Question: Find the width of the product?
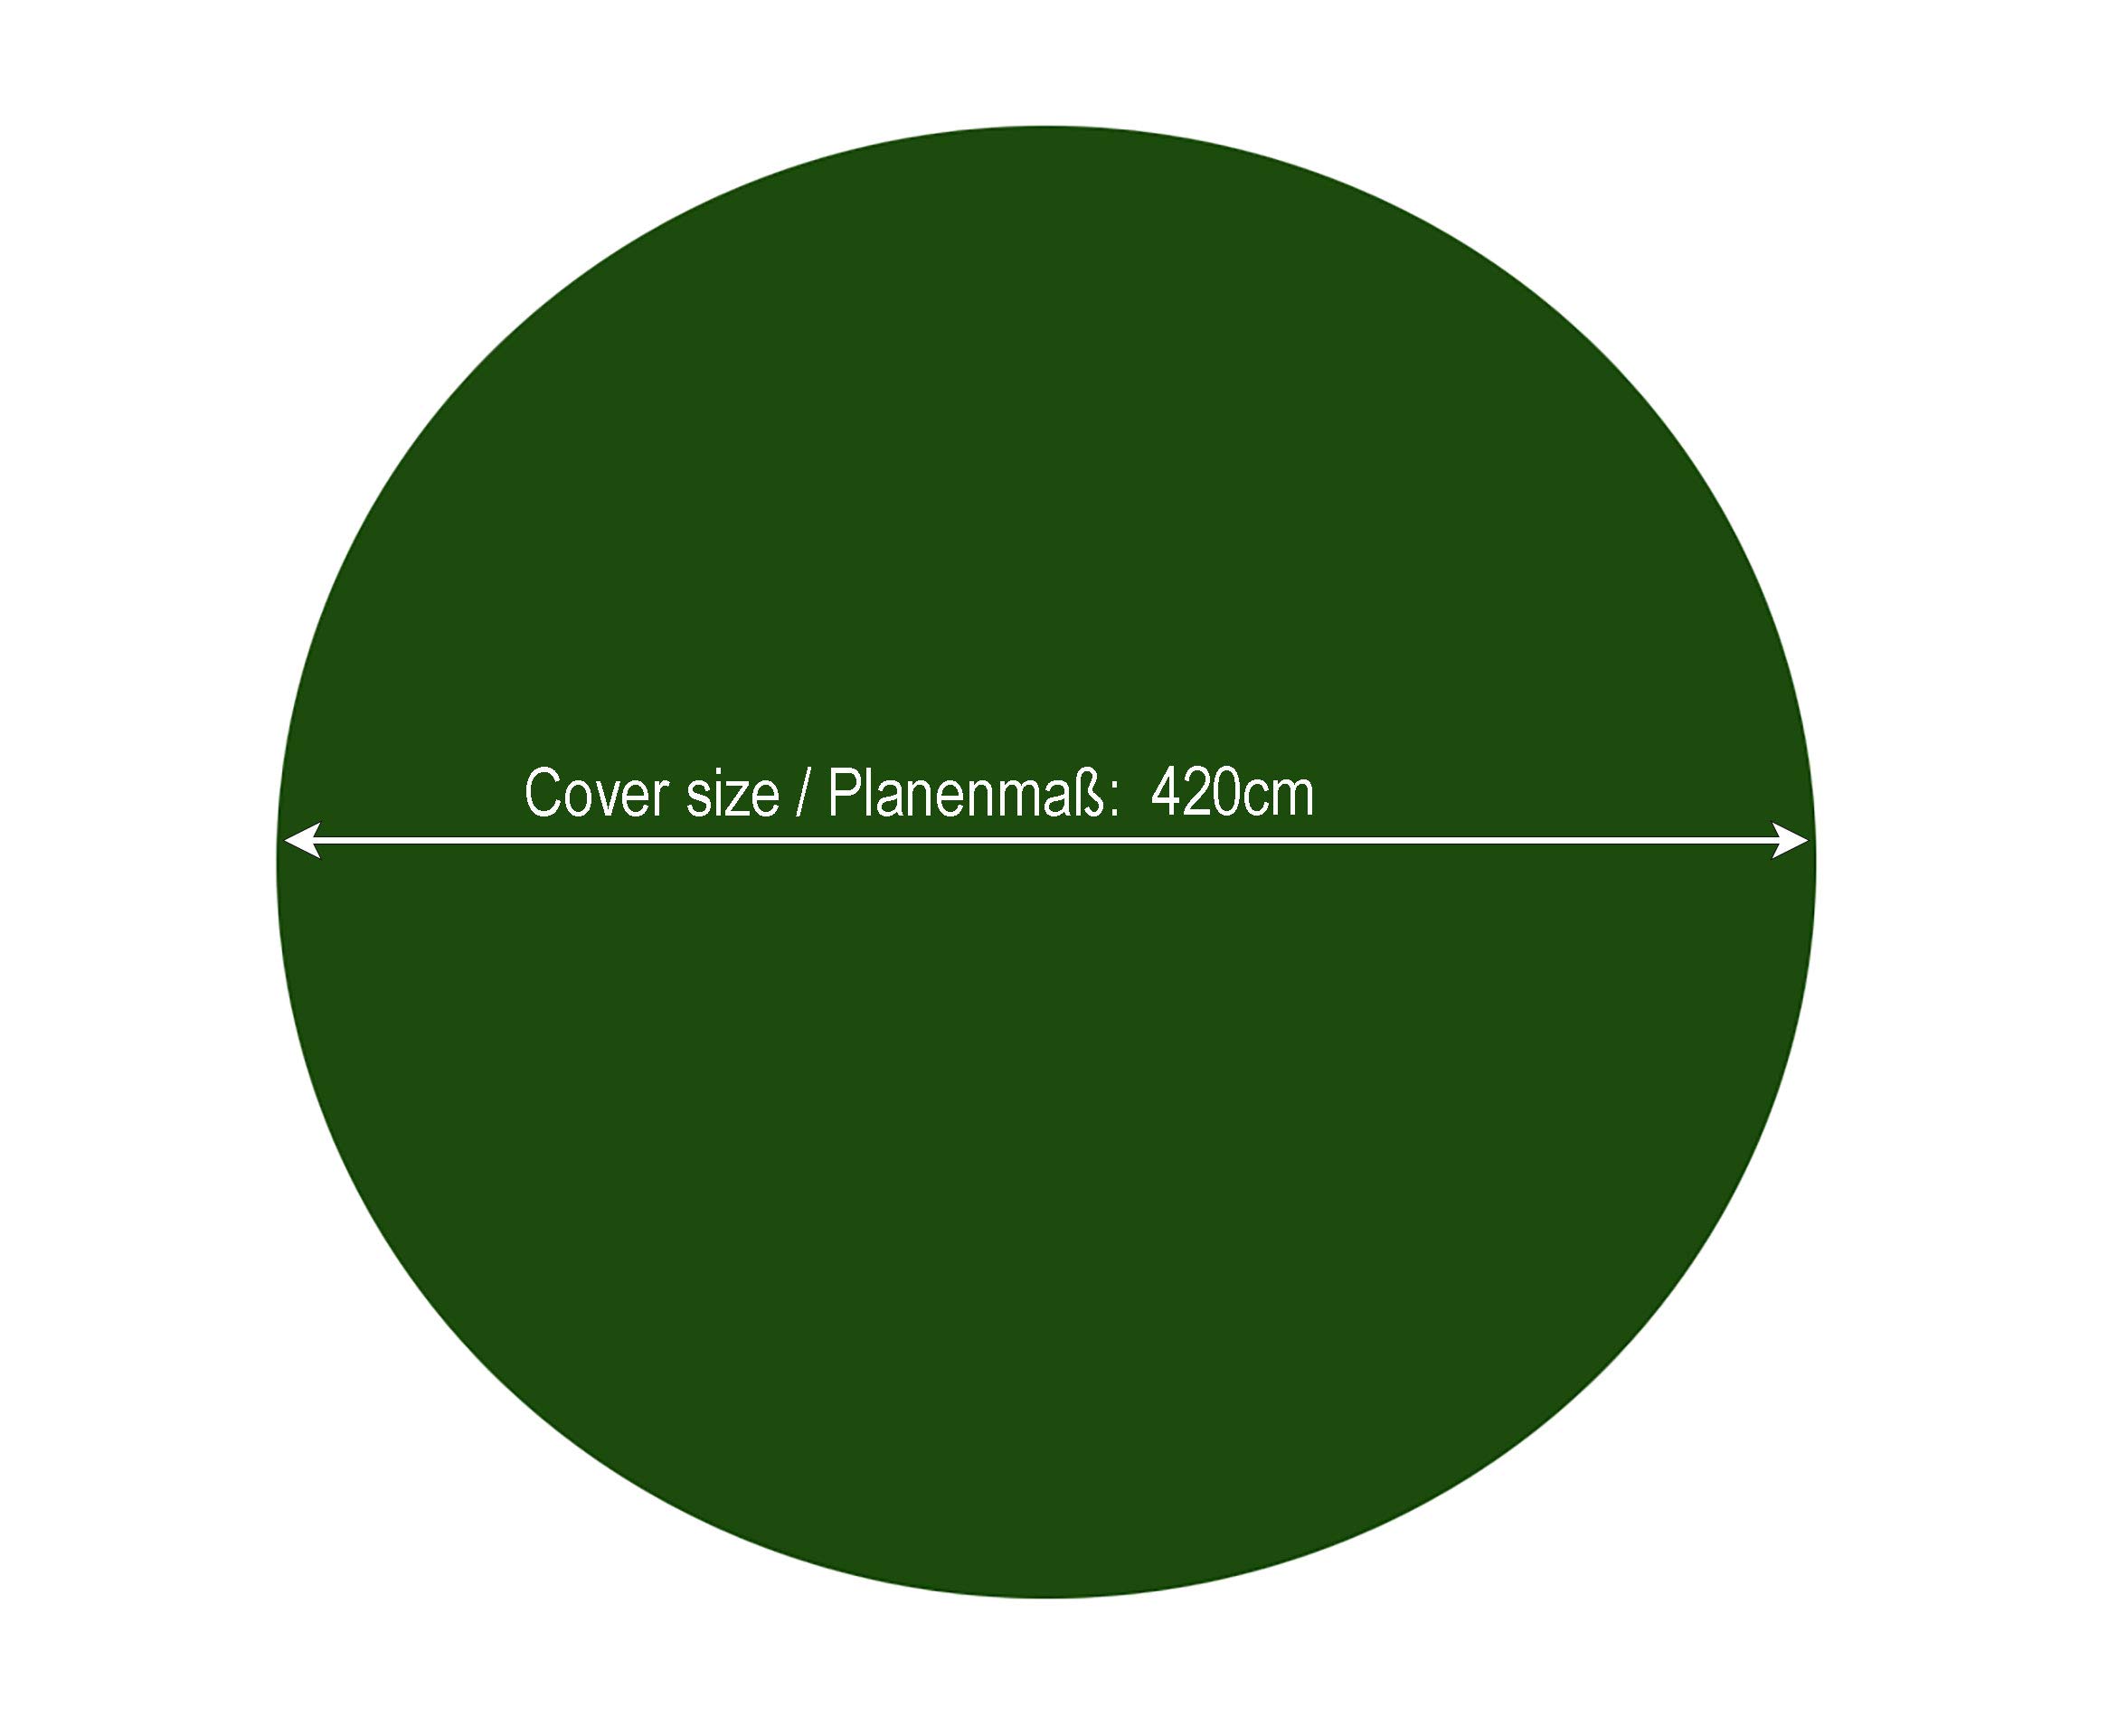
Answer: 420.0 centimetre